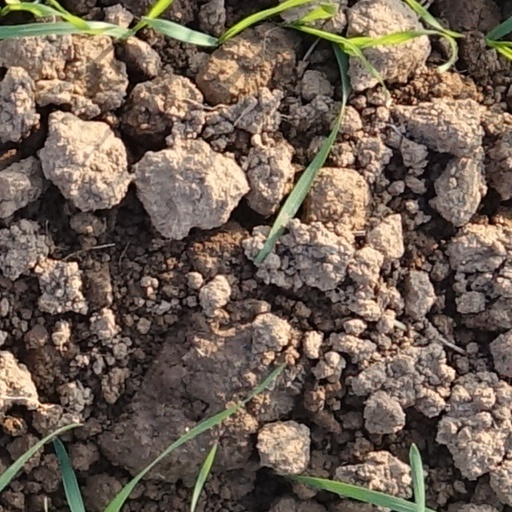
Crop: wheat